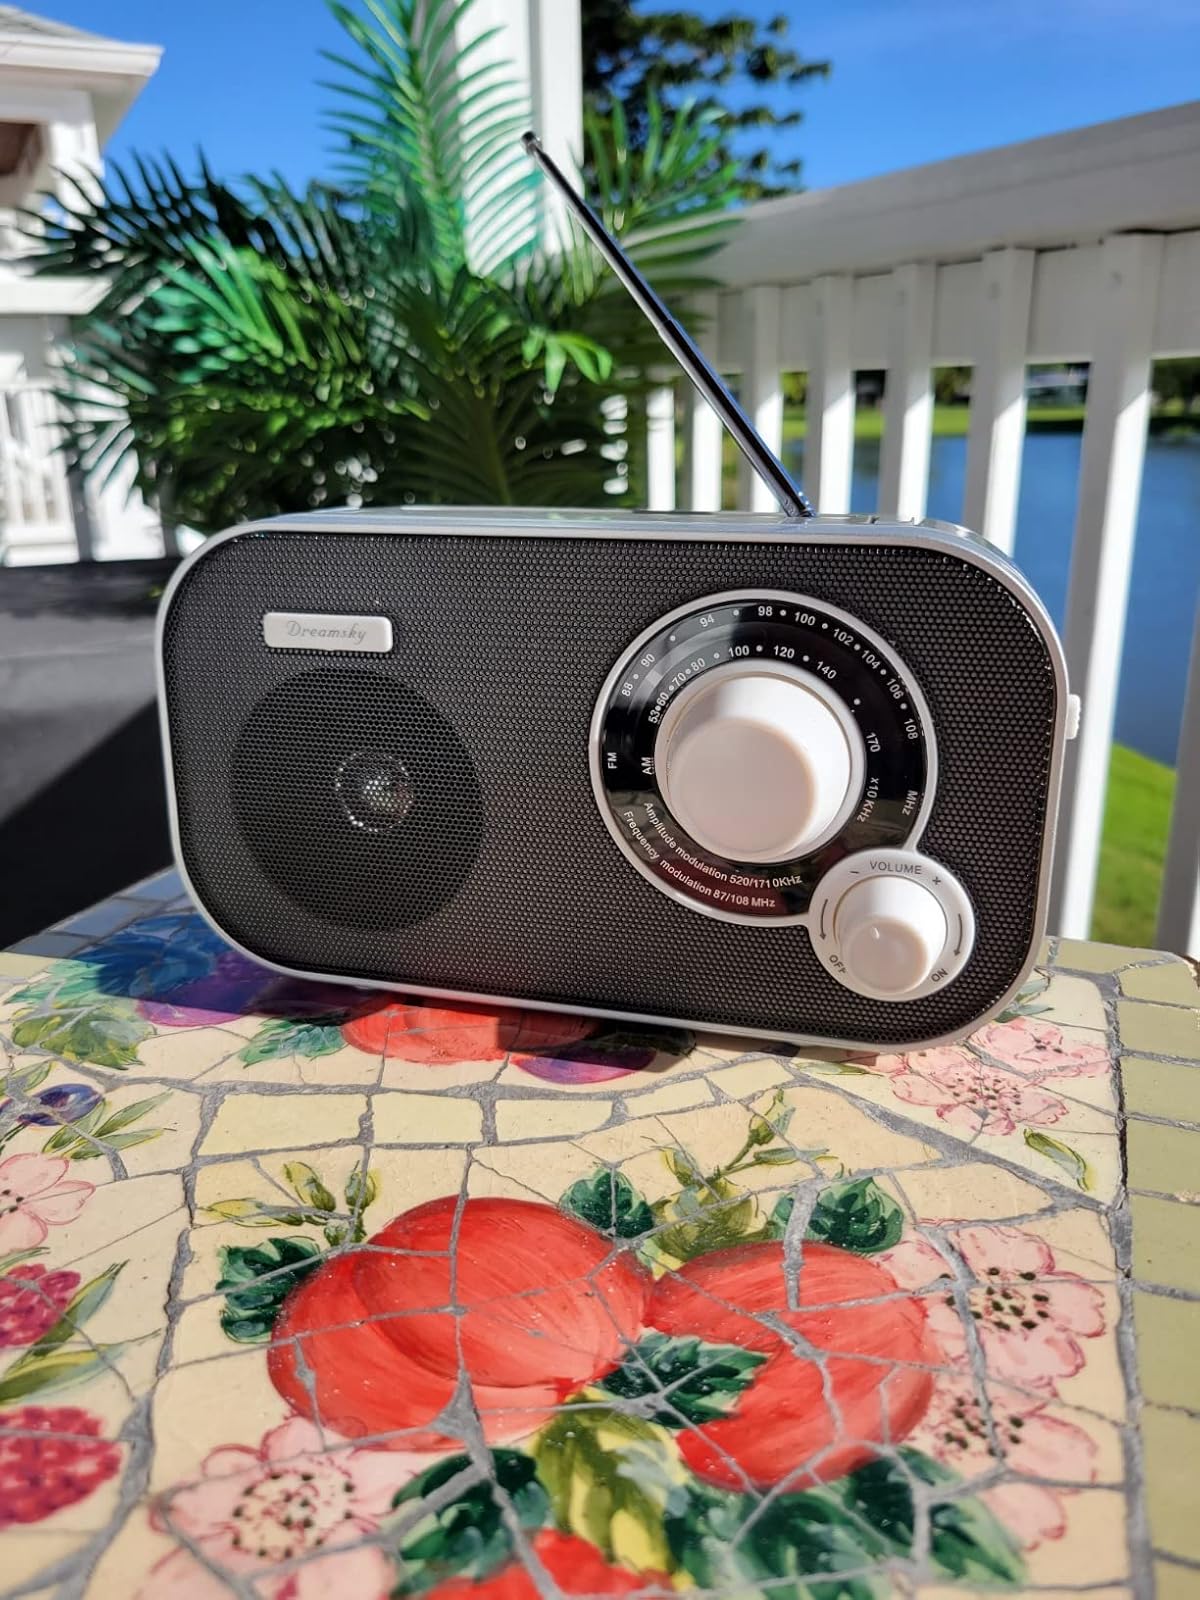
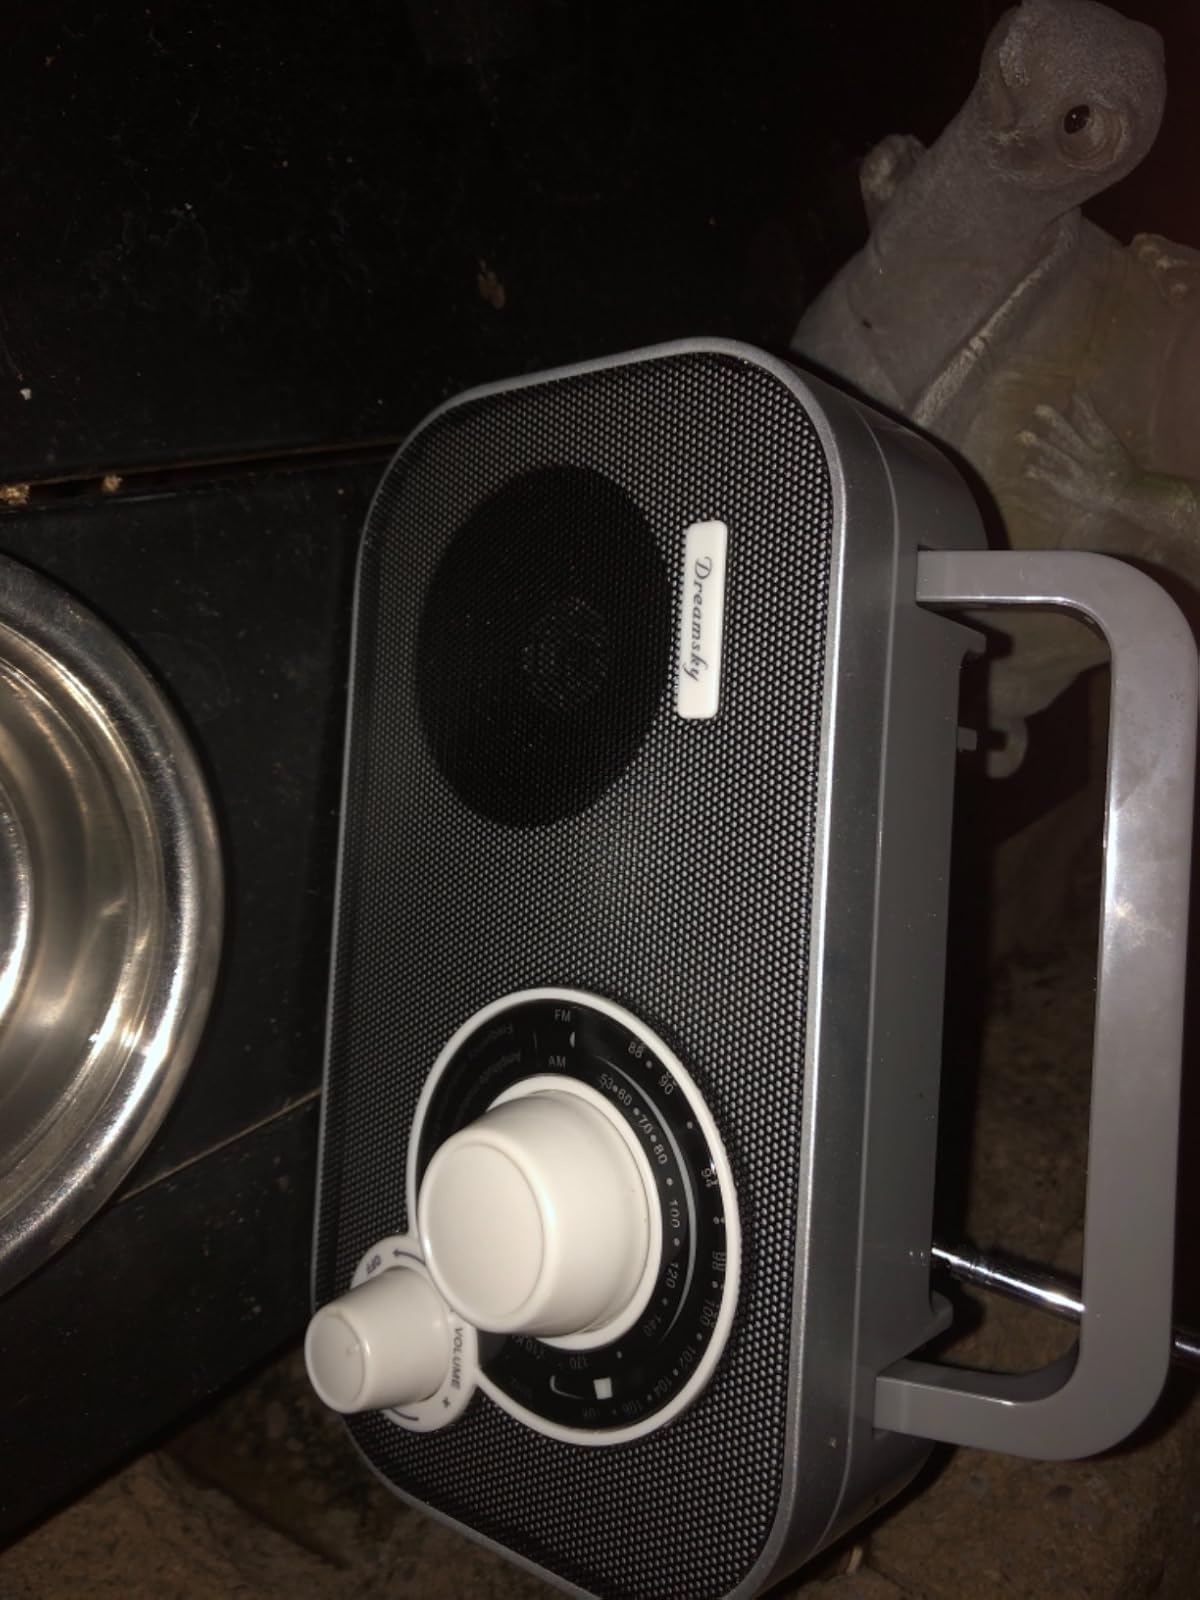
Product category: radio
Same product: yes